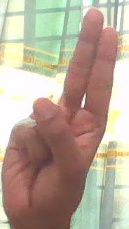
ASL sign: U